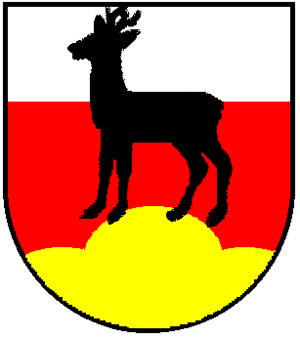
Gams est une commune suisse du canton de Saint-Gall, située dans la circonscription électorale de Werdenberg.